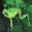
Label: frog